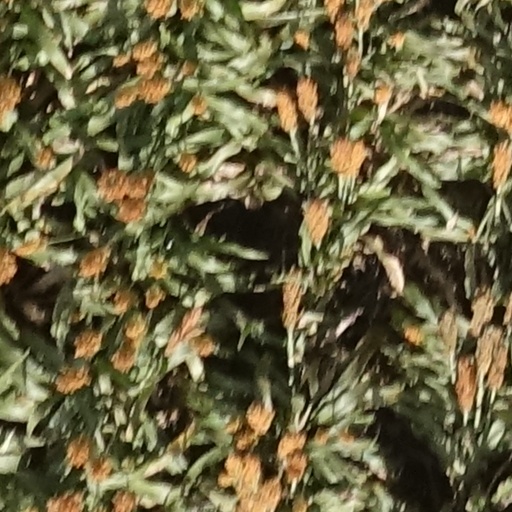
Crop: sorghum